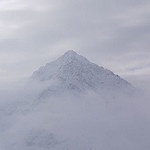
Scene: Outdoor